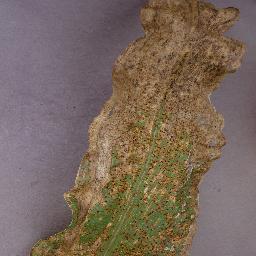
Label: Corn_(Maize)___Northern_Leaf_Blight